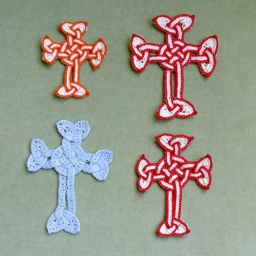
new cross all attempts with original